Sectors of Rwanda

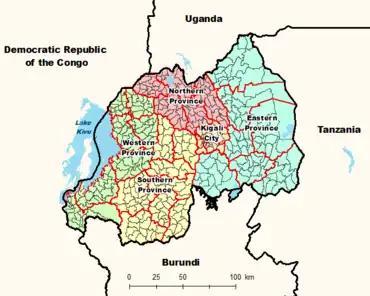
The sectors of Rwanda.

Sectors (Kinyarwanda: "Imirenge", sing. "umurenge", French: "Secteurs") are the third level administrative subdivision in Rwanda.